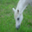
Label: horse